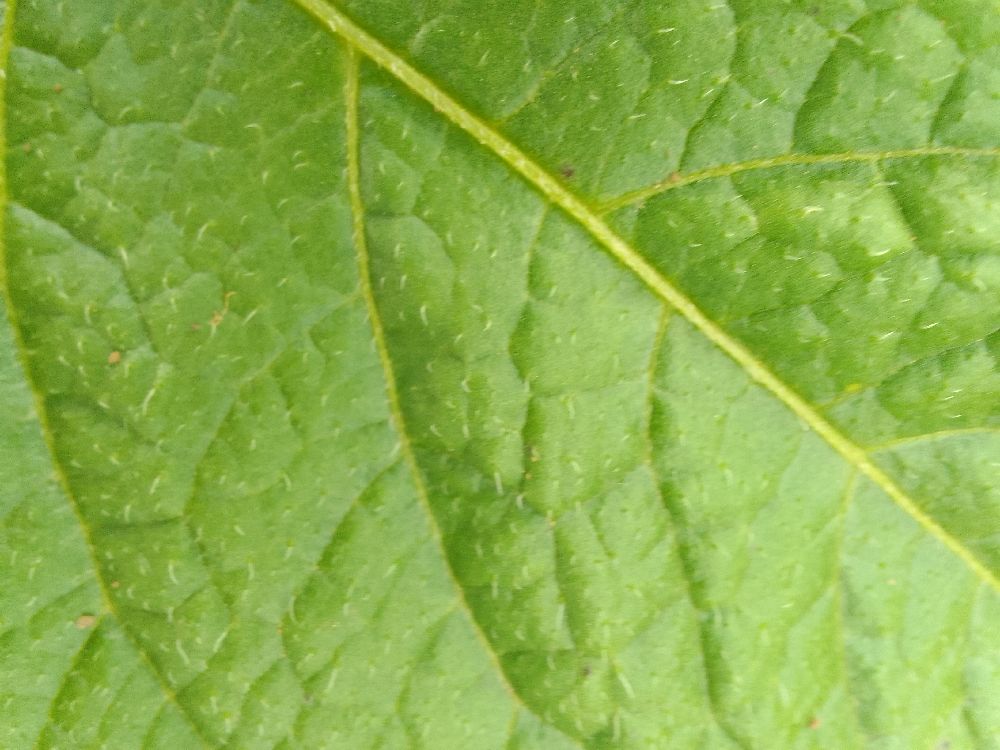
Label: Healthy